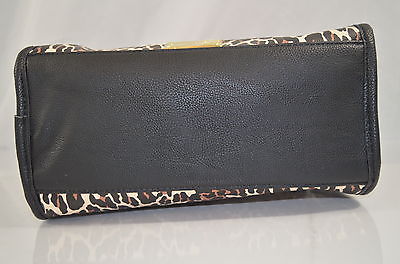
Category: toaster